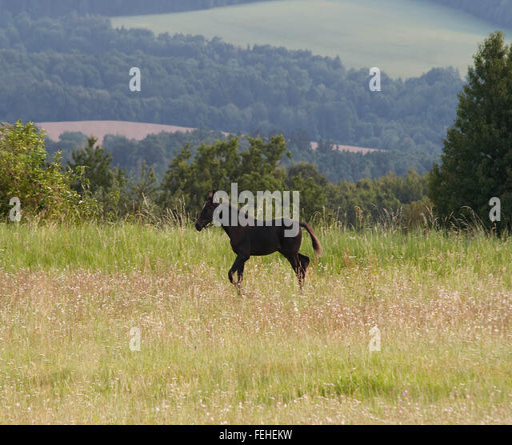
foal running through a meadow